Hans Raj Hans

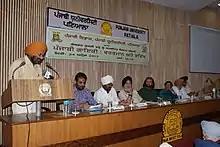
Punjabi gayki seminar

In his youth, Hans learned from music director Charanjit Ahuja. Then he started singing Punjabi folk, devotional, and Sufi music. He worked with Nusrat Fateh Ali Khan in the movie "Kachche Dhaage".